Food insecurity and hunger in the United States

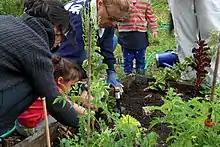
A small group of people planting fruits or vegetables in a communal garden

The Brookings Institution found that the United States experienced a 65% increase in food insecurity among households with children. For example, in the third week of June in 2020, approximately 13.9 million children were living in a food insecurity, which is 5.6 times as many as in all of 2018 (2.5 million) and 2.7 times then the peak of the Great Recession in 2008 (5.1 million).